San Francisco in popular culture

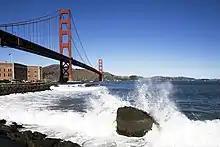
Fort Point by the Golden Gate Bridge where Hitchcock's "Vertigo" was filmed

Depictions of San Francisco in popular culture can be found in many different media. San Francisco is frequently used with its iconic landmarks such as the Golden Gate Bridge, Alcatraz and cable cars; social change of the Asian immigration, Summer of Love and the economic California Dream of the Gold Rush and Silicon Valley.